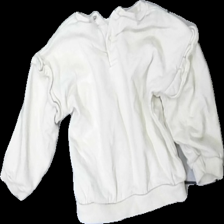
View: back
Type: Sweater
Category: Children
Brand: Not in the list
Brand text on label: LC Waikiki
Colors: Beige, Black, Yellow
Material: 100% cotton
Pattern: Other
Cut: Regular, C-collar
Size: 80
Season: All
Stains: Minor
Price range: <50
Recommended usage: Export
Comment: Washed out